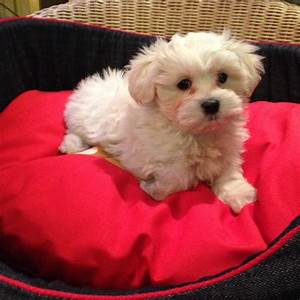
Label: dog